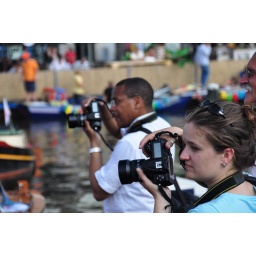
The Peurbakkentocht is a yearly event in Leiden where people dress up and sail in boats in the canals of Leiden.